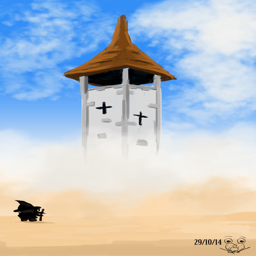
site listing category in the distance